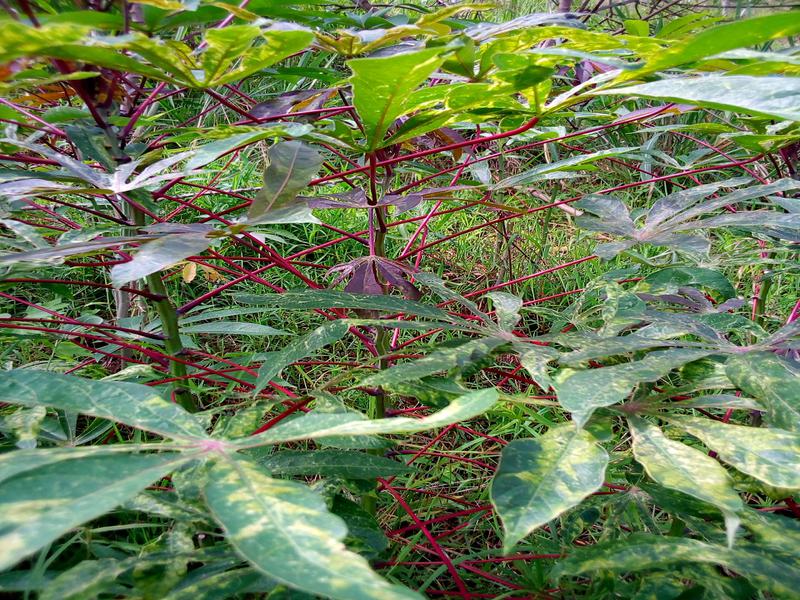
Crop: cassava
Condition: mosaic_disease